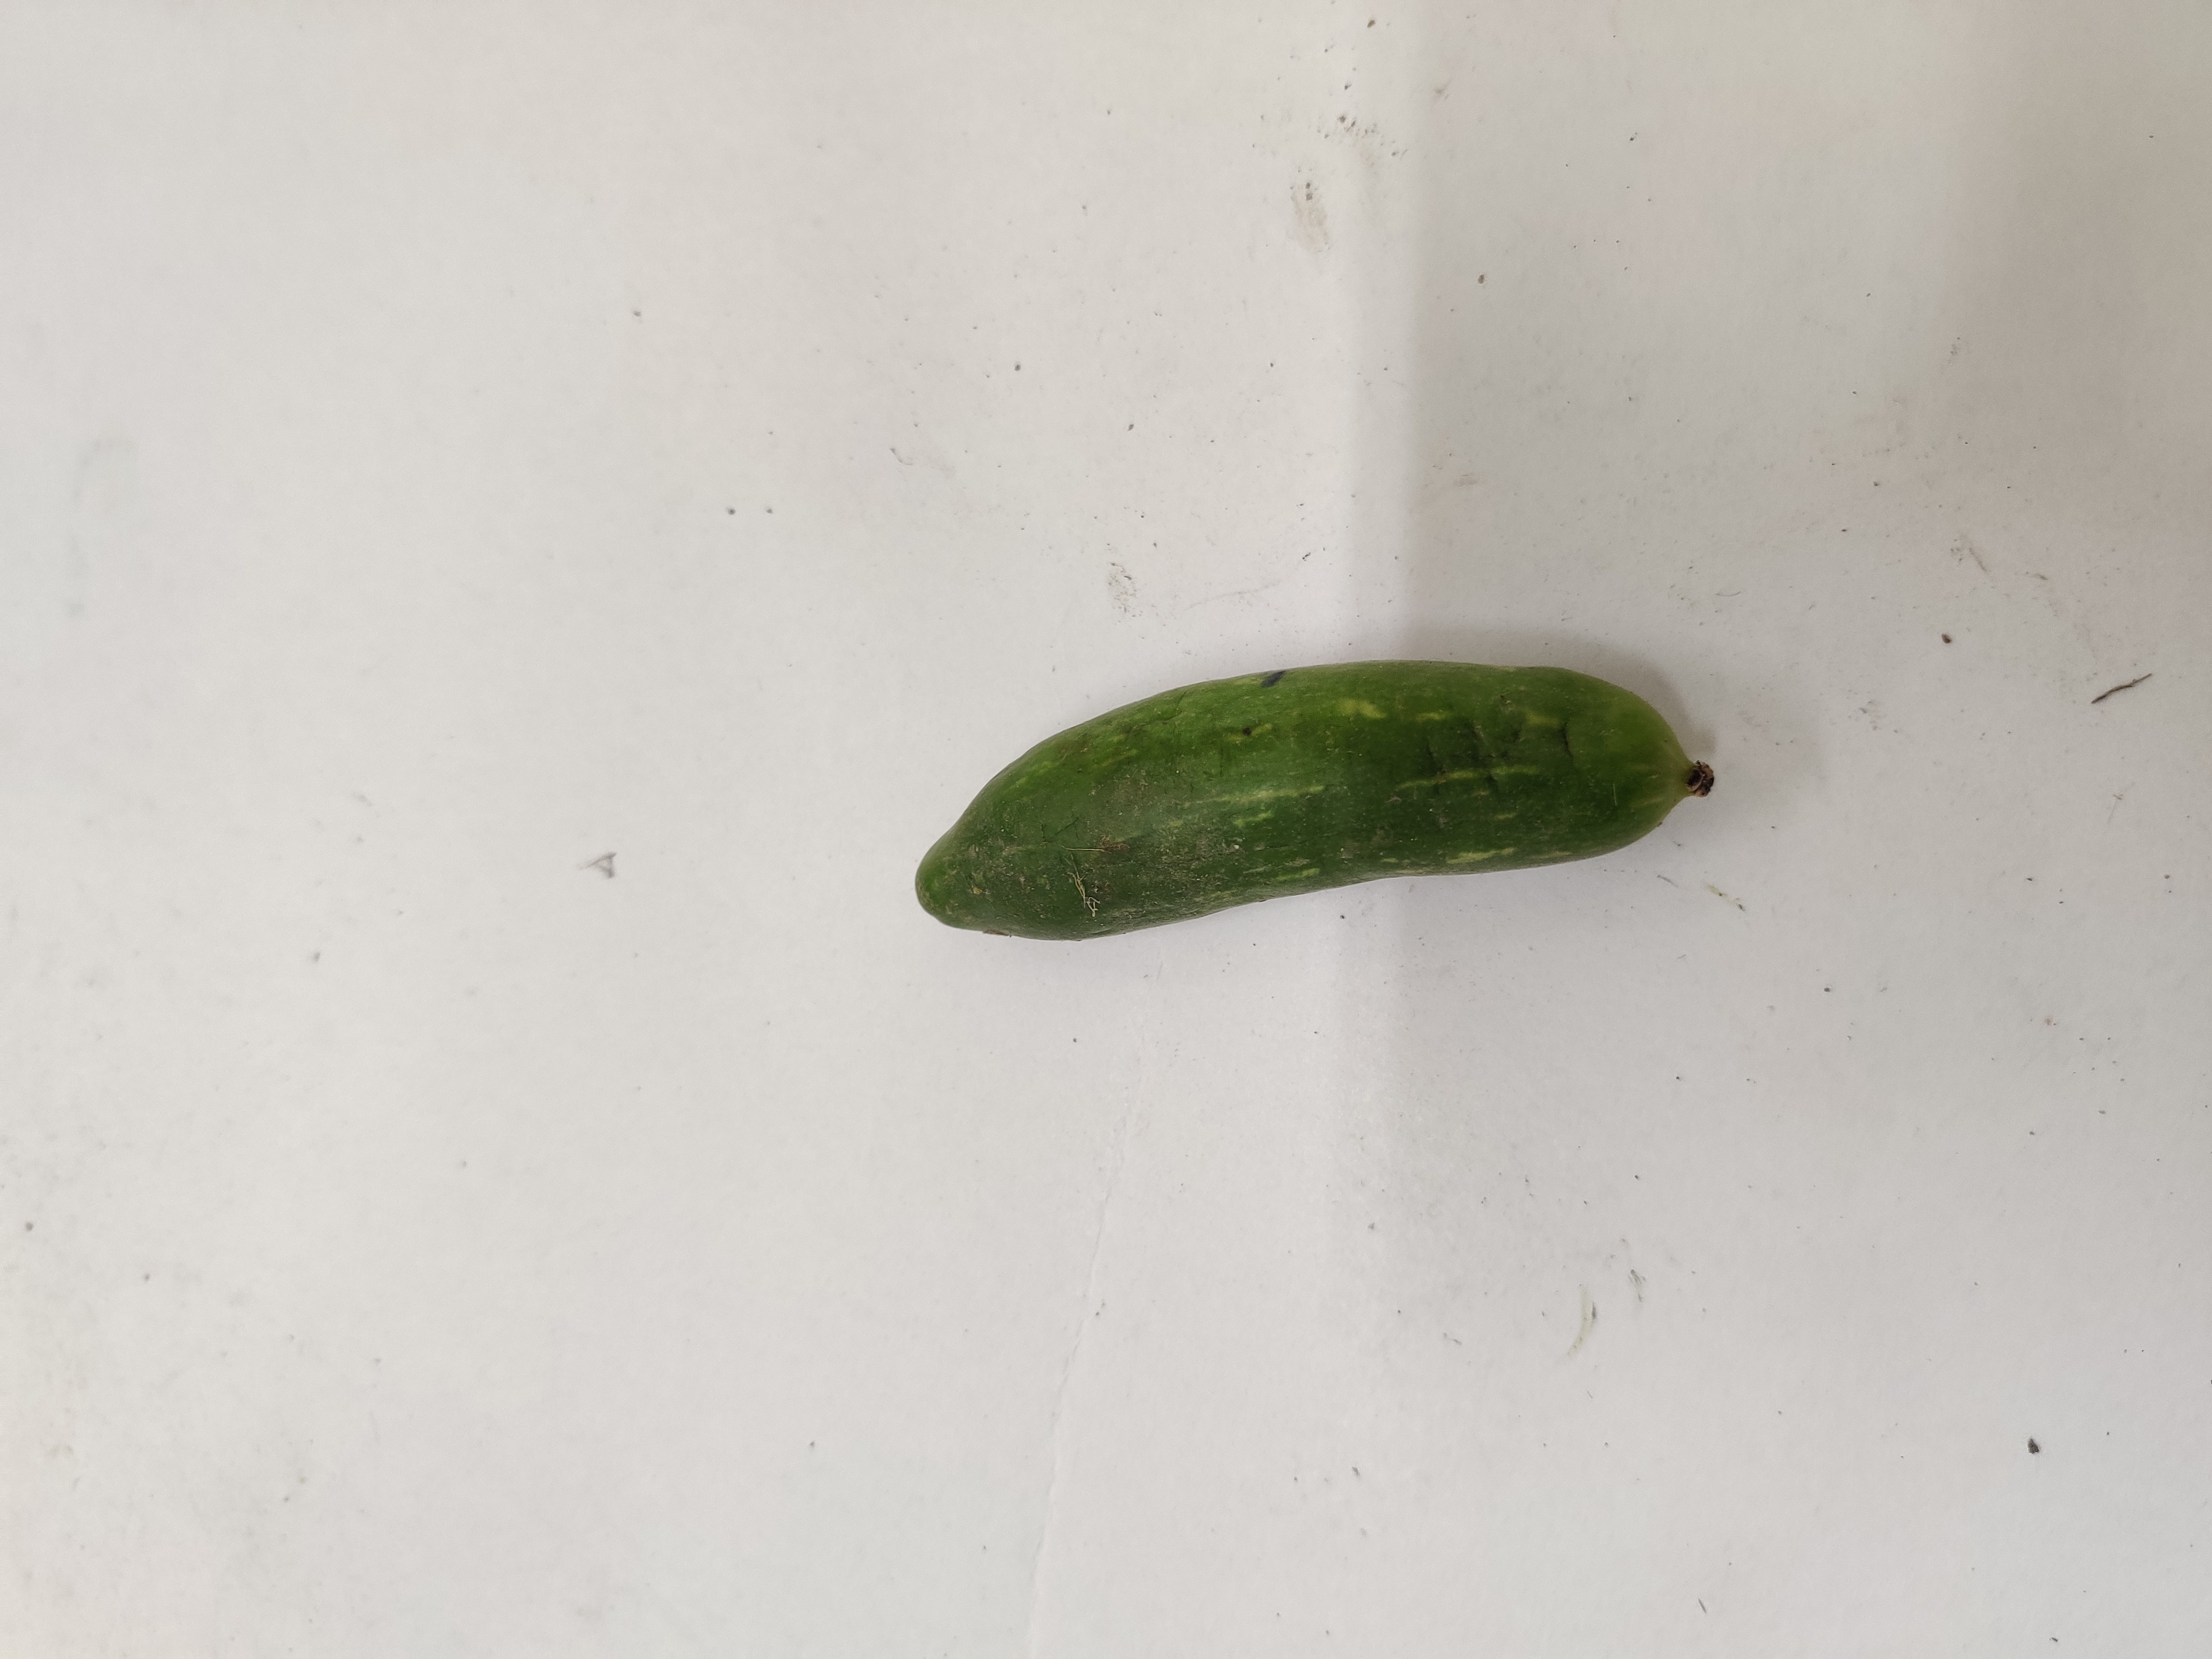
Crop: Ivy Gourd
Condition: Damaged